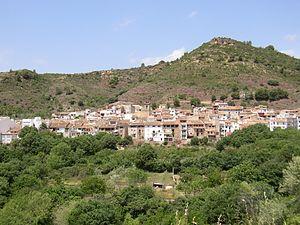
Algimia de Almonacid, en castillan et officiellement, est une commune d'Espagne de la province de Castellón dans la Communauté valencienne. Elle est située dans la comarque de l'Alt Palància et dans la zone à prédominance linguistique castillane.